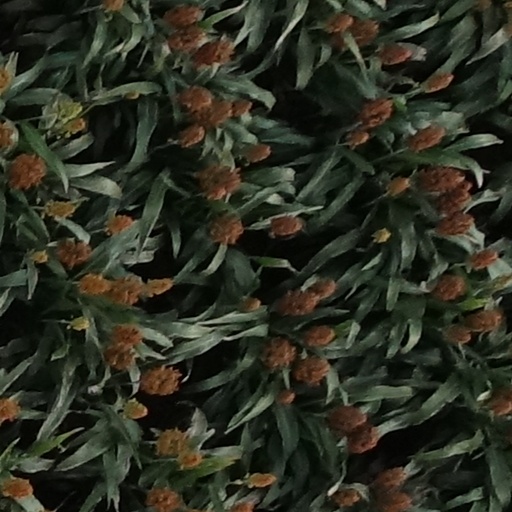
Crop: sorghum